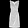
Label: Dress